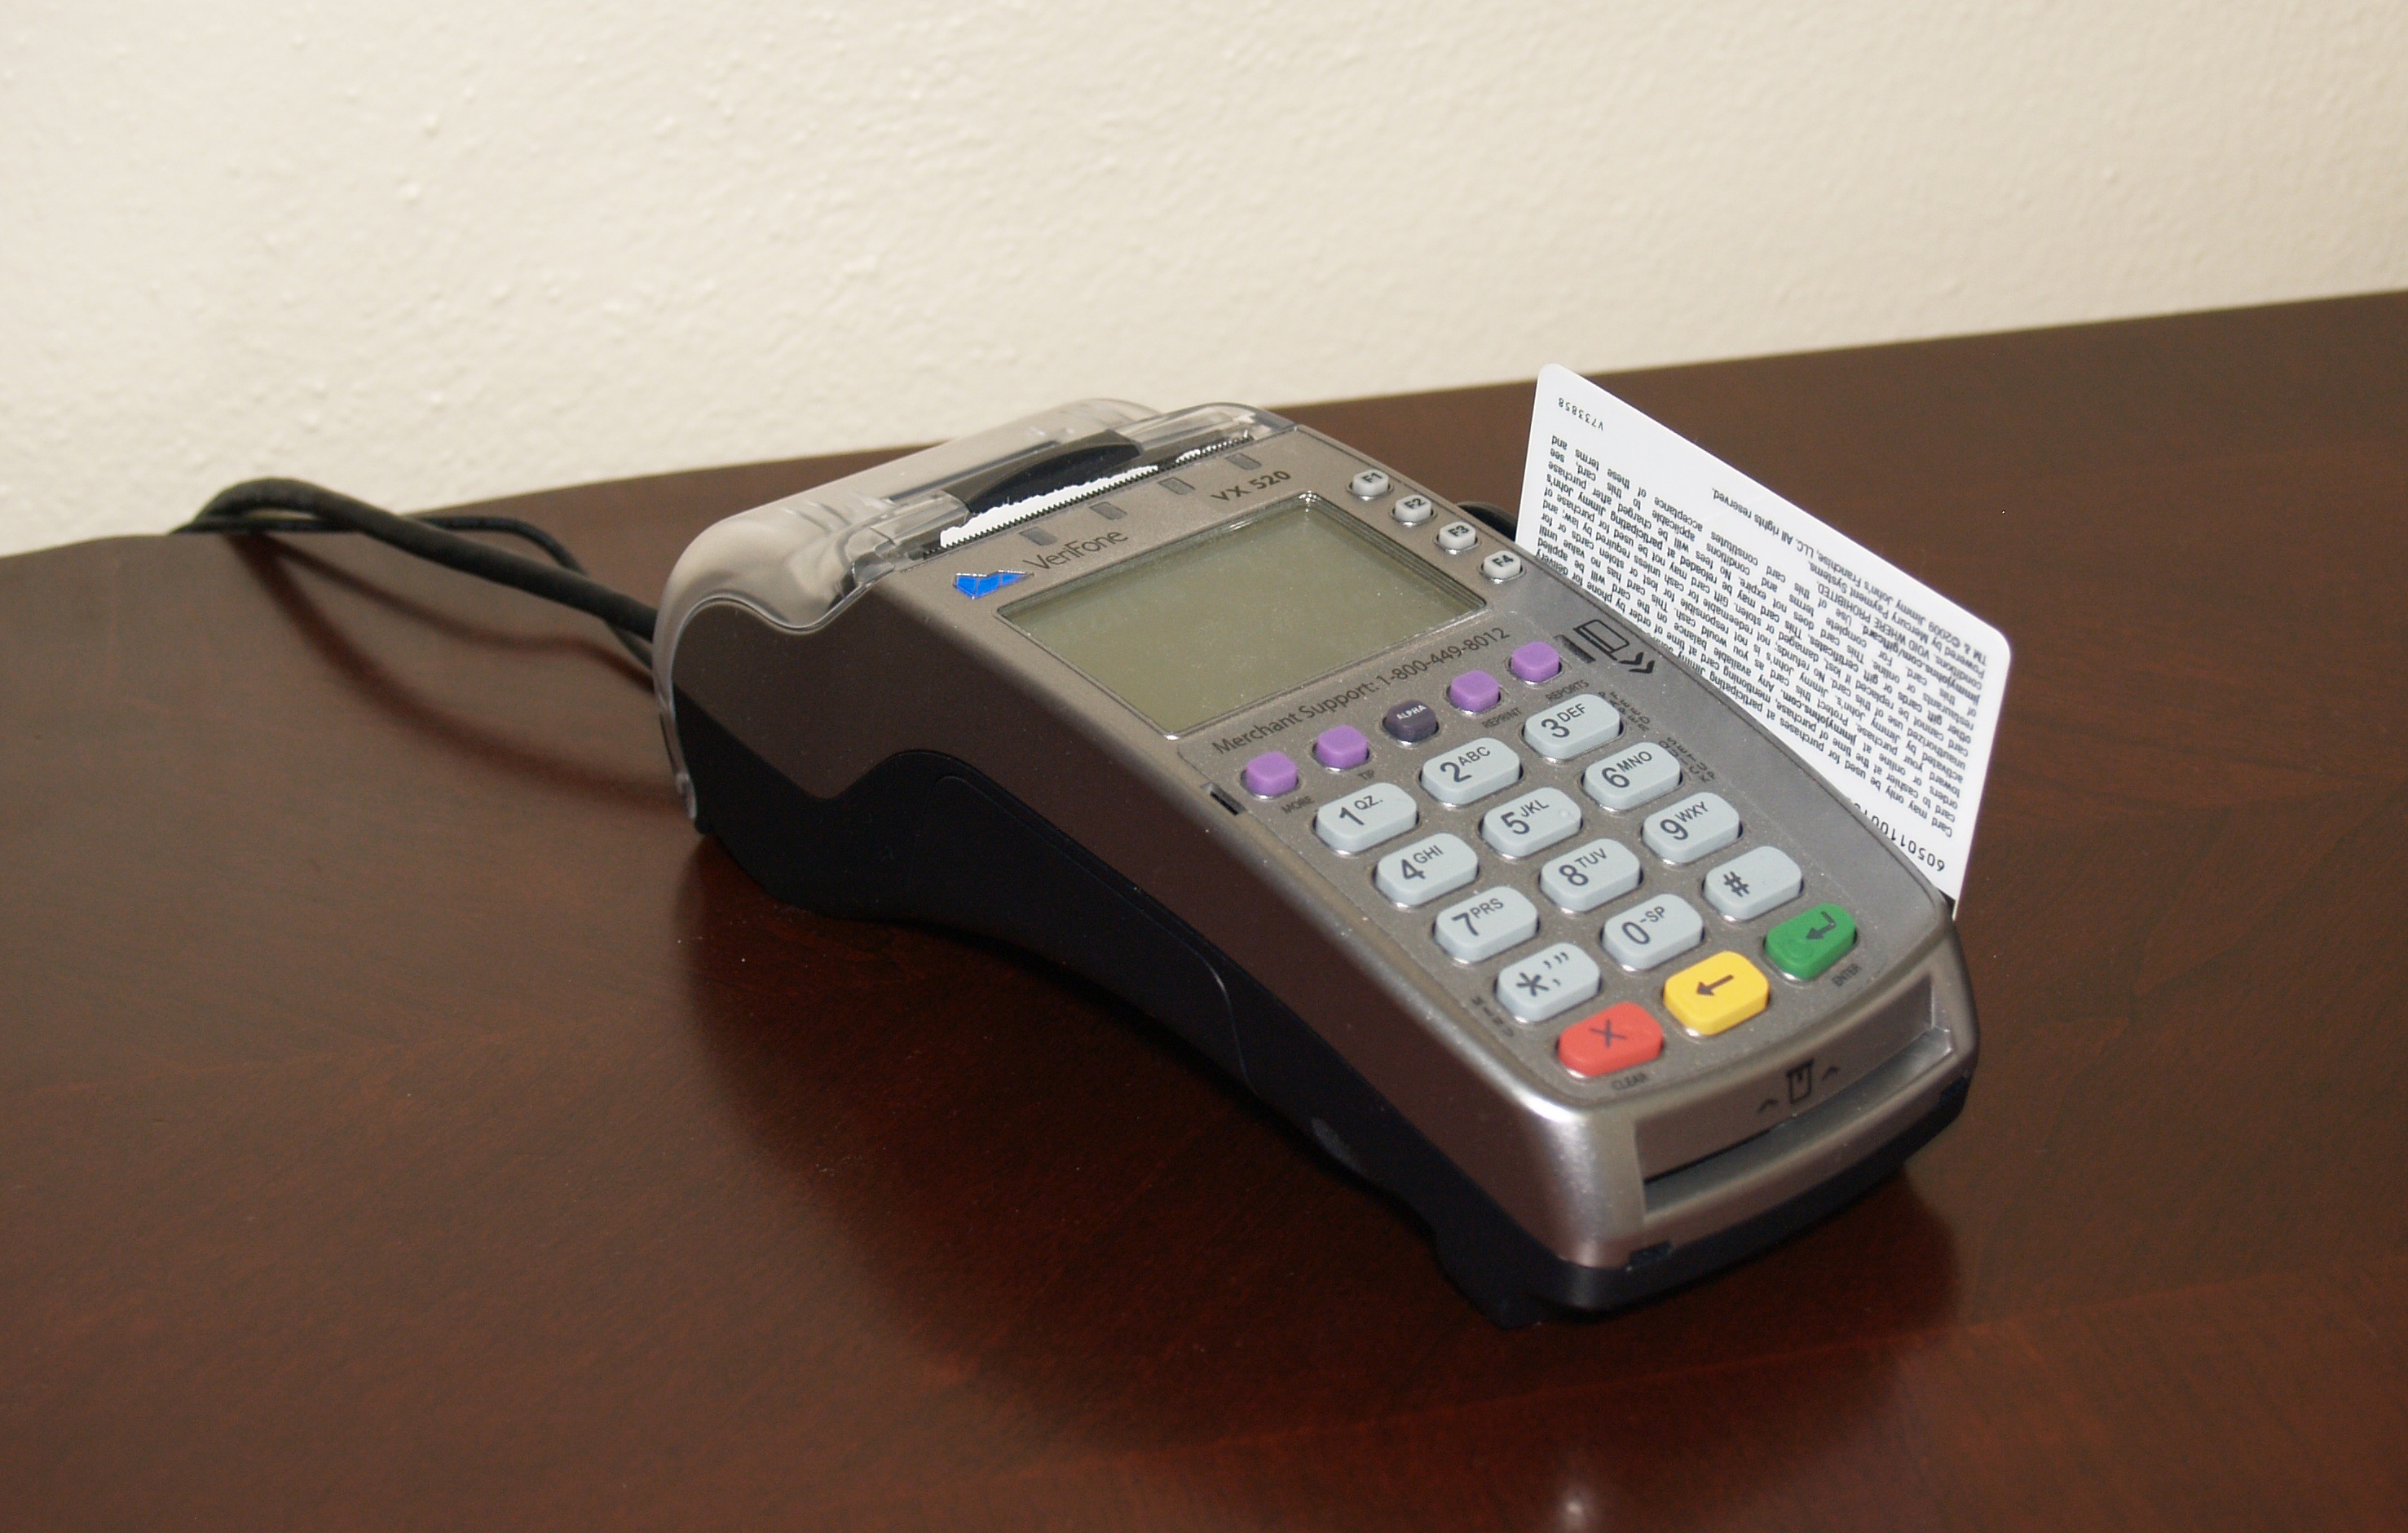
technology, sign, internet, usa, money, gadget, machine, business, shopping, paper, card, product, cash, bank, american, electronics, currency, dollar, usd, big, banking, credit, sale, buy, bargain, payment, financial, savings, marketing, offer, finance, wealth, credit card machine, profit, investment, earn, wages, exchange, coupon, price, salary, office equipment